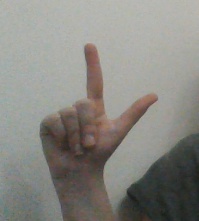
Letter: laam